Uthayan

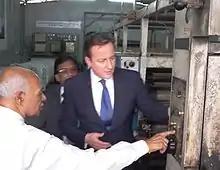
David Cameron, Prime Minister of the United Kingdom inspecting burnt down printing press of Uthayan newspaper in Jaffna on 15 November 2013 while M. V. Kanamaylnathan, the Editor of the newspaper explaining something to him. E. Saravanapavan, the Managing Director of the newspaper looking on.

"Uthayan" was founded in 1985 by E. Saravanapavan with the first edition being published on 27 November 1985. At that time there were two other newspapers published from Jaffna: the Tamil language "Eelamurasu" and "Eelanadu". "Murasoli" began publishing from Jaffna in 1986.